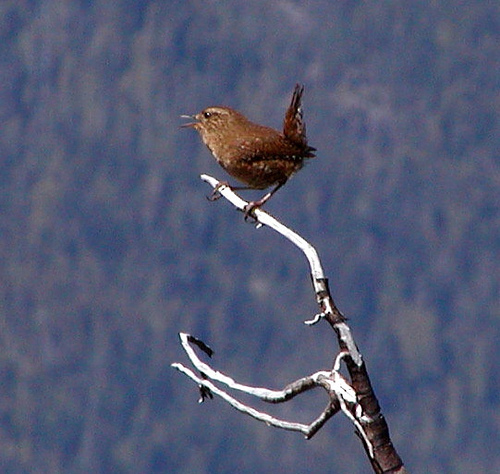
the medium sized bird has a large head and is predominately brown; brown wings, legs, tail, feet, body and beak.
this is a small brown bird with a brown billa small, squat, brown bird, with long legs and tail.
this bird is brown with white speckles, and has a narrow pointed beak.
this small bird has a brown body, a pointed bill, and a tan eyebrow.
this bird has wings that are brown with a short bill
this bird is brown in color, with a brown beak.
small/medium bird, redish brown all over, short beak, long brown legsa small grey bird with red feet and red bill.
a small bird with a brown color and pointed beak.
Species: Winter Wren